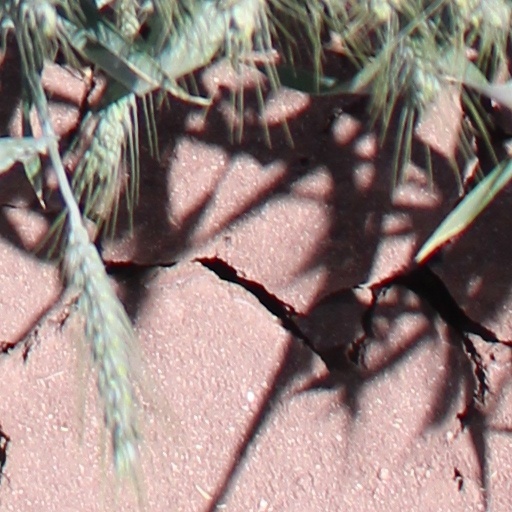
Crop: wheat